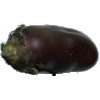
Label: Eggplant 1